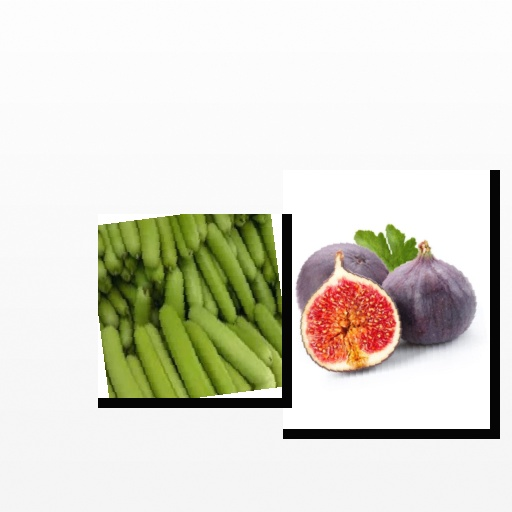
Food items: bottle_gourd, fig